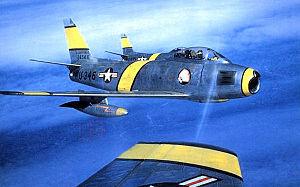
La New Castle Air National Guard Base est une installation de l'US Air Force sous le contrôle de la Delaware Air National Guard, située sur l'aéroport du comté de New Castle dans le comté de New Castle, Delaware.